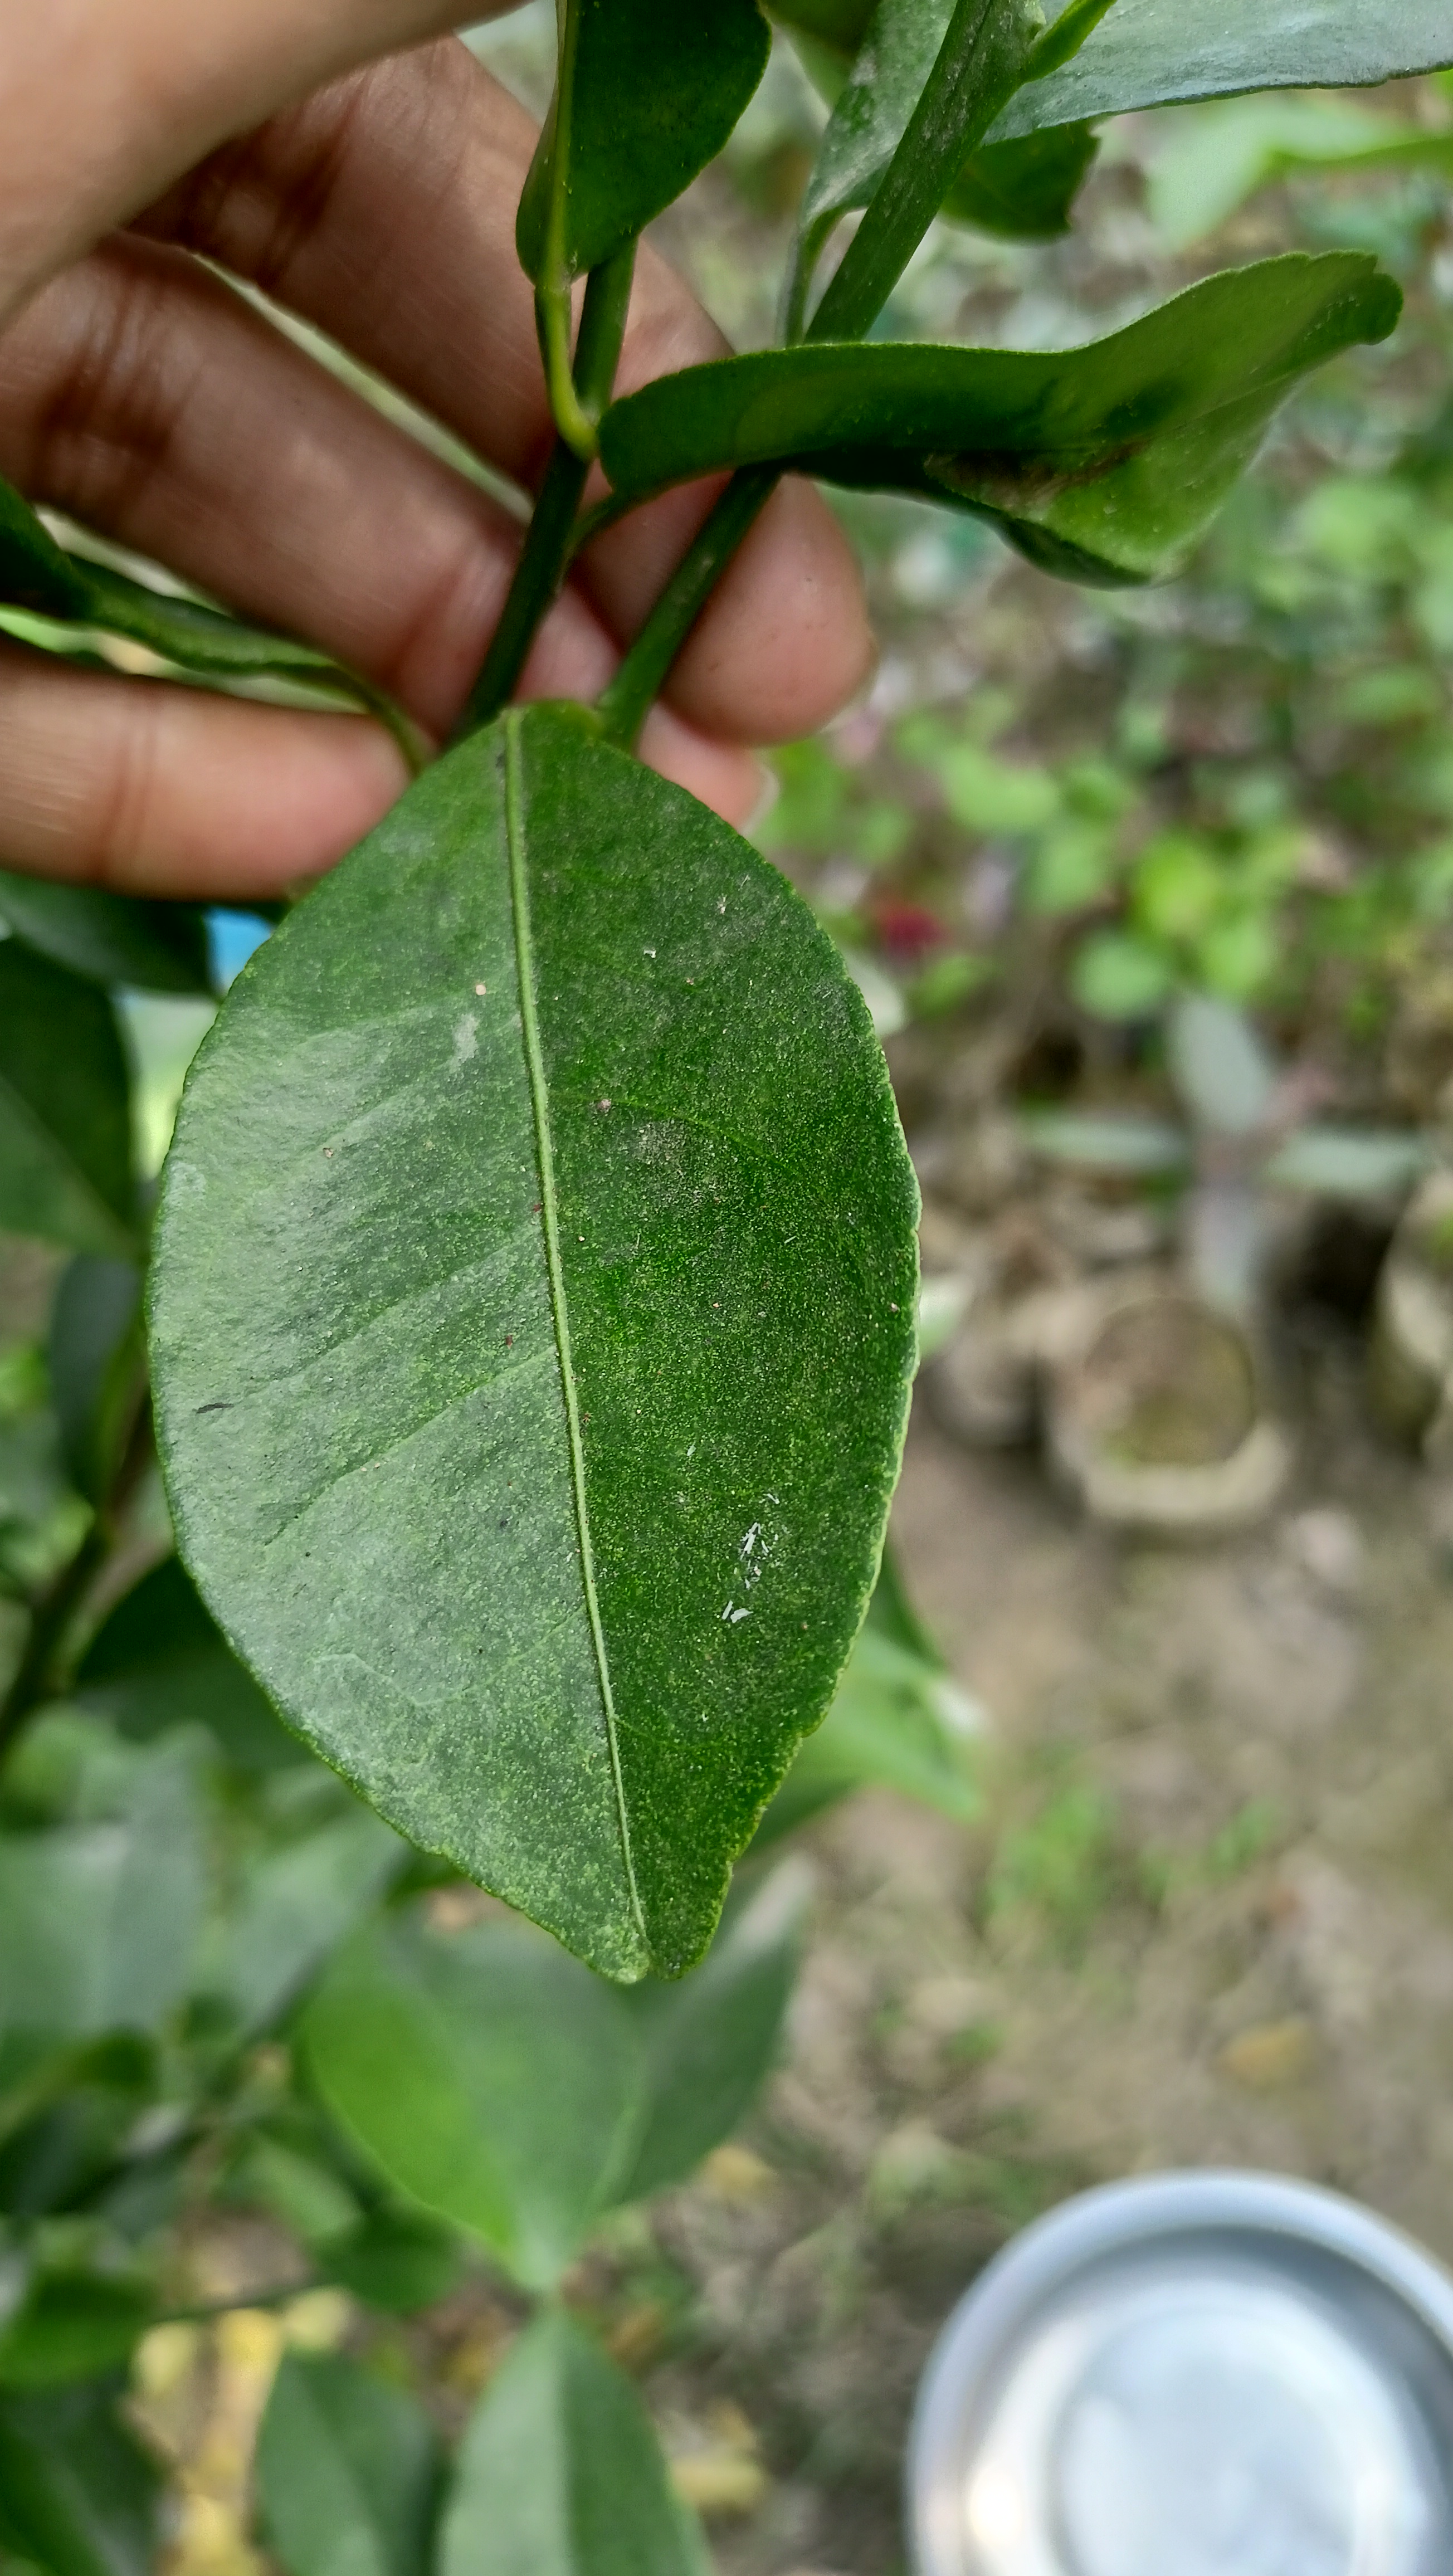
Mandarin leaf variety: China Mishti